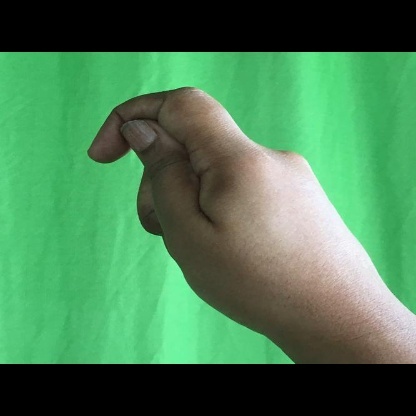
Mudra: Kapith